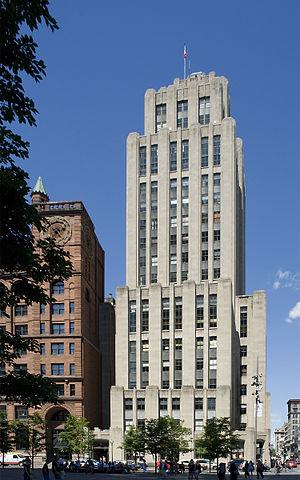
L’édifice Aldred, sur la place d’Armes, à Montréal (Québec)
L'Édifice Aldred est l'un des premiers gratte-ciels modernes montréalais. Il est situé aux abords de la place d'Armes, entre les rues Saint-Jacques et Notre-Dame, dans le Vieux-Montréal. Sur cet emplacement s'élevaient auparavant l'immeuble de la Banque Jacques-Cartier et la librairie Granger et Frères.